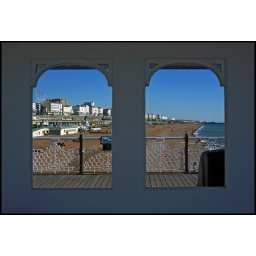
Brighton beach &amp;amp; seafront framed by 2 windows on the pier.